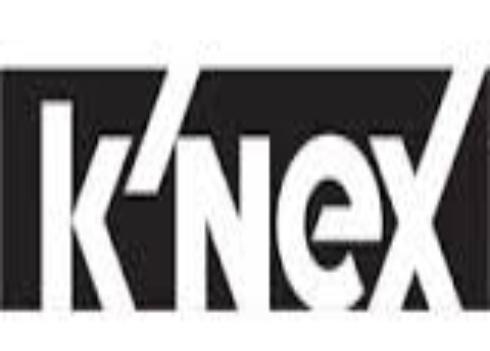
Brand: k'nex
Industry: Electronic